War of Anti-Christ with the Church and Christian Civilization

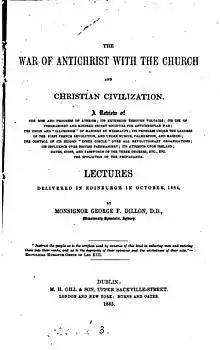

The War of Anti-Christ with the Church and Christian Civilization is a book written in 1885 by an Irishman, Msgr George F. Dillon, DD. It was republished in a slightly edited form by Fr Denis Fahey in 1950 as Grand Orient Freemasonry Unmasked as the Secret Power Behind Communism. The central theme of the book alleges that atheistic Illuminism, through the infrastructure of Grand Orient freemasonry, driven by the ideology of the "philosophes" laid the foundations for a large scale, ongoing war against Christendom in general and the Catholic Church in particular. The document claims that it had been manifested primarily through manipulating the outbreak of various radical liberal republican revolutions, particularly those focused on atheism or religious indifferentism in their anti-Catholicism. The book details revolutionary activity in France, Italy, Germany and Ireland.